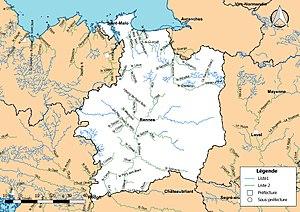
Classement des cours d'eau du département de l'Ille-et-Vilaine (France) au titre de la continuité écologique (article L214.17 I du Code de l'environnement).
Le réseau hydrographique d'Ille-et-Vilaine est l'ensemble des éléments naturels ou artificiels, drainant le territoire du département de la Ille-et-Vilaine. Il regroupe ainsi des cours d'eau ou canaux situés entièrement ou partiellement en Ille-et-Vilaine.